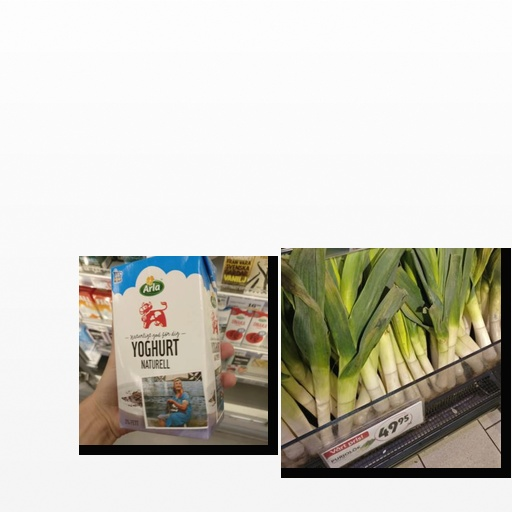
Food items: natural_yogurt, leek